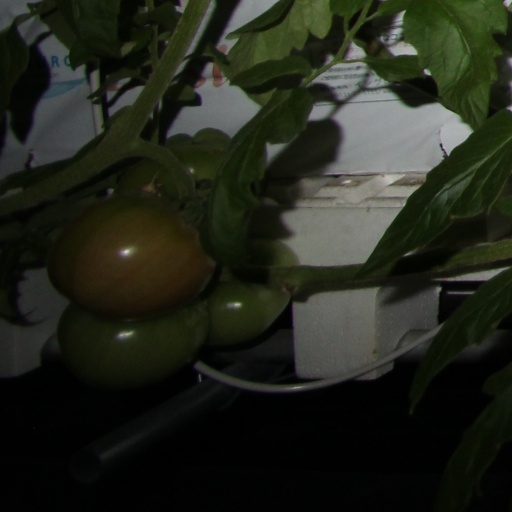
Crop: tomato